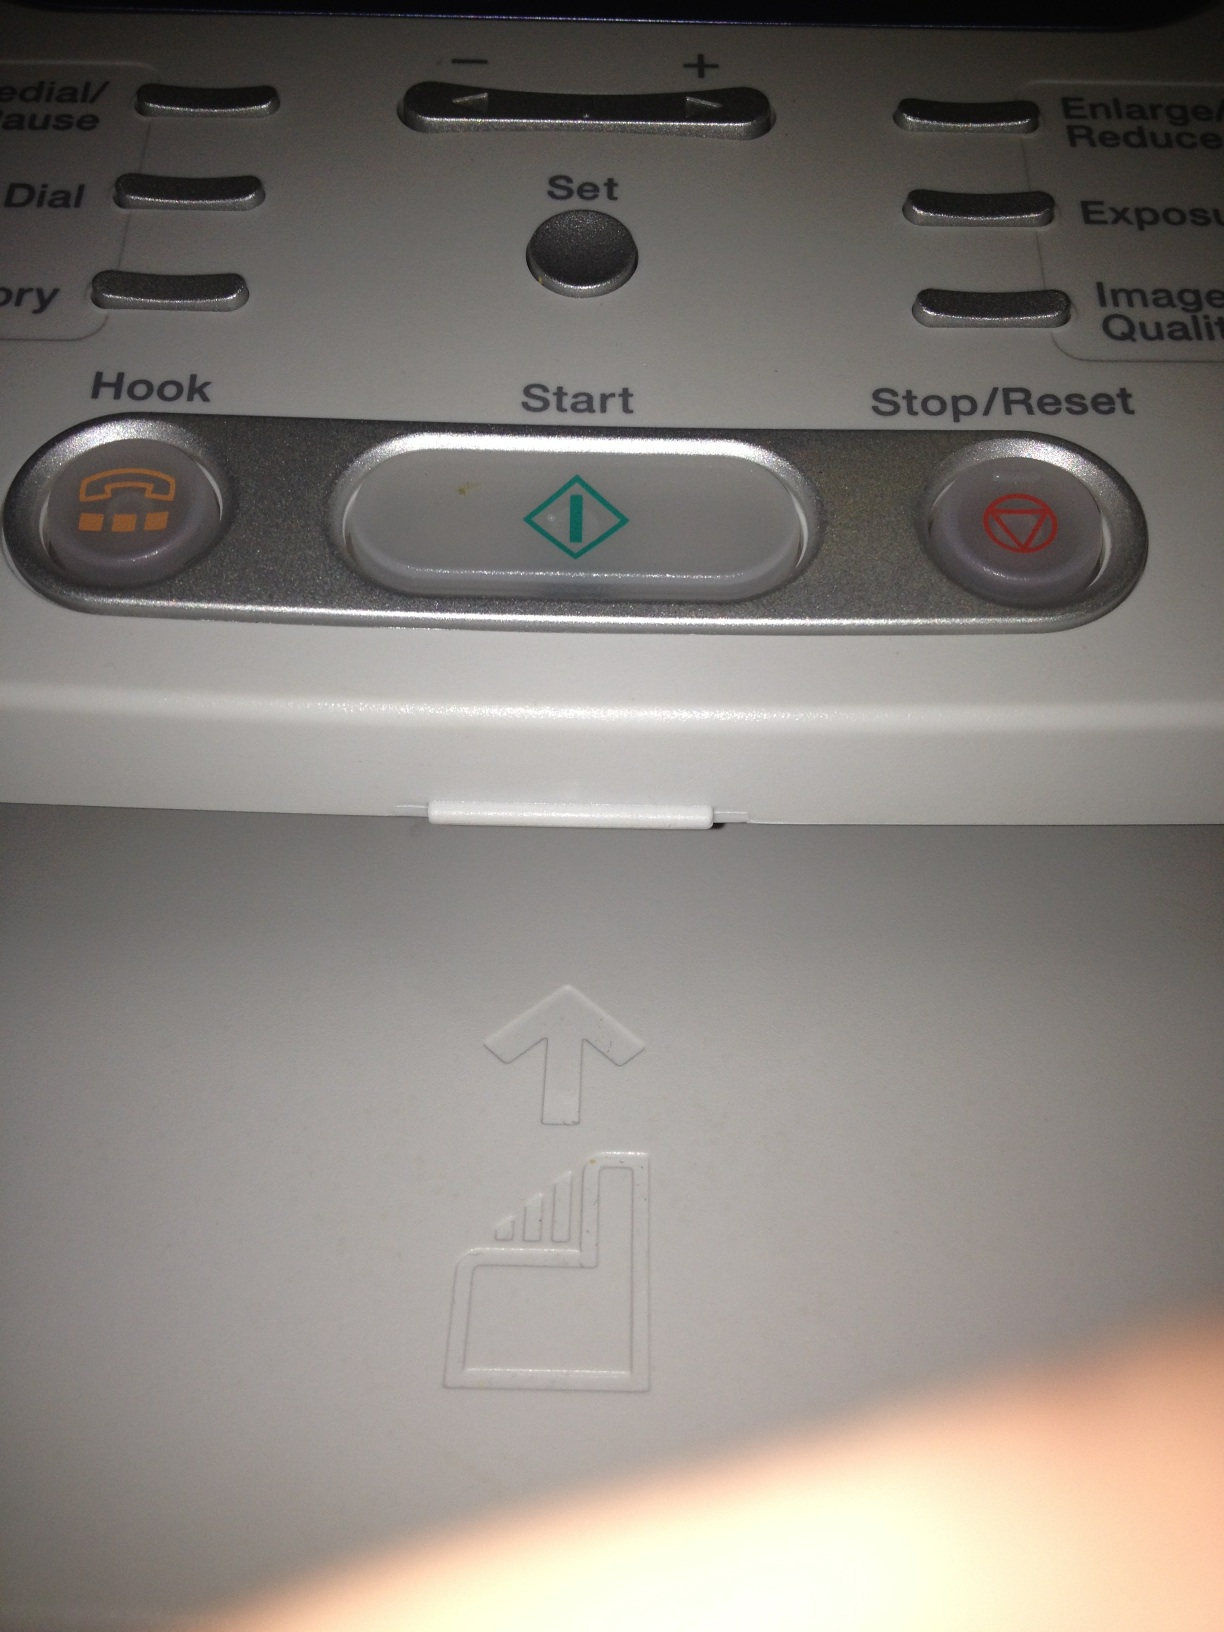Question: Yes I need to determine the labels of the following three buttons on this machine from left to right. Thank you.
Answer: hook start stop reset